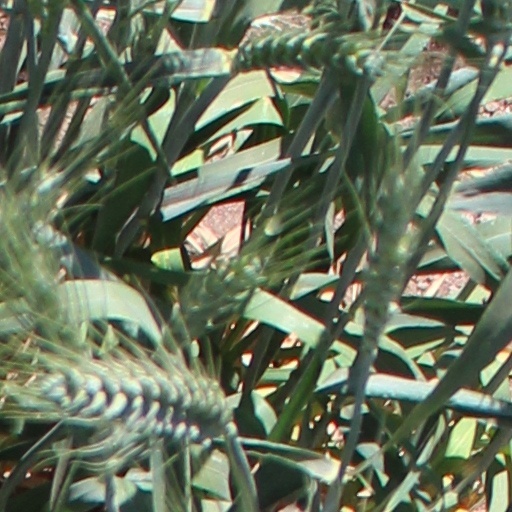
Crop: wheat